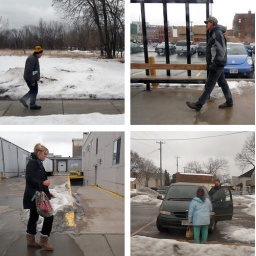
People out and about in La Crosse, Wisconsin, as photographed from the dirty window of a city bus.